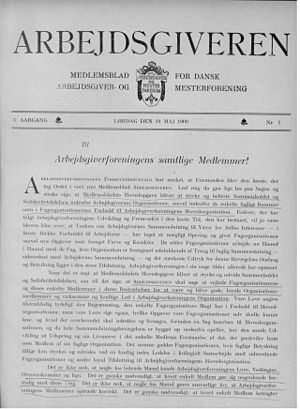
Dansk Arbejdsgiverforening / DA's historie / DA og pressen
Forside af første nr. af Arbejdsgiveren
Forside af det første nr. af Arbejdsgiveren (Lørdag 19. maj 1900).
Dansk Arbejdsgiverforening er en dansk organisation, der er hovedorganisation for 14 arbejdsgiverforeninger på det danske private arbejdsmarked. DA er en medlemsstyret arbejdsgiverorganisation. Formand for DA har siden 2018 været Lisbeth Dalgaard Svanholm.